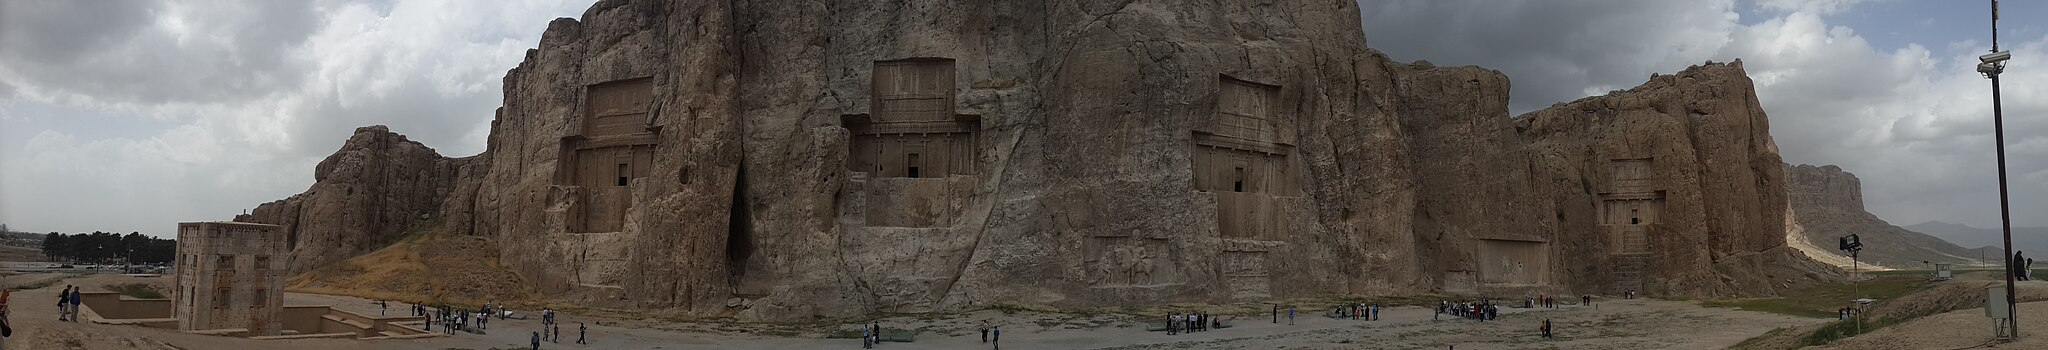
Title: The kings of earth
Date: 2016-08-13
Categories: Naqsh-e Rustam, Images from Wiki Loves Monuments 2018, Self-published work, Cultural heritage monuments in Iran with known IDs, Uploaded via Campaign:wlm-ir, Images from Wiki Loves Monuments in Marvdasht, Images from Wiki Loves Monuments 2018 in Iran